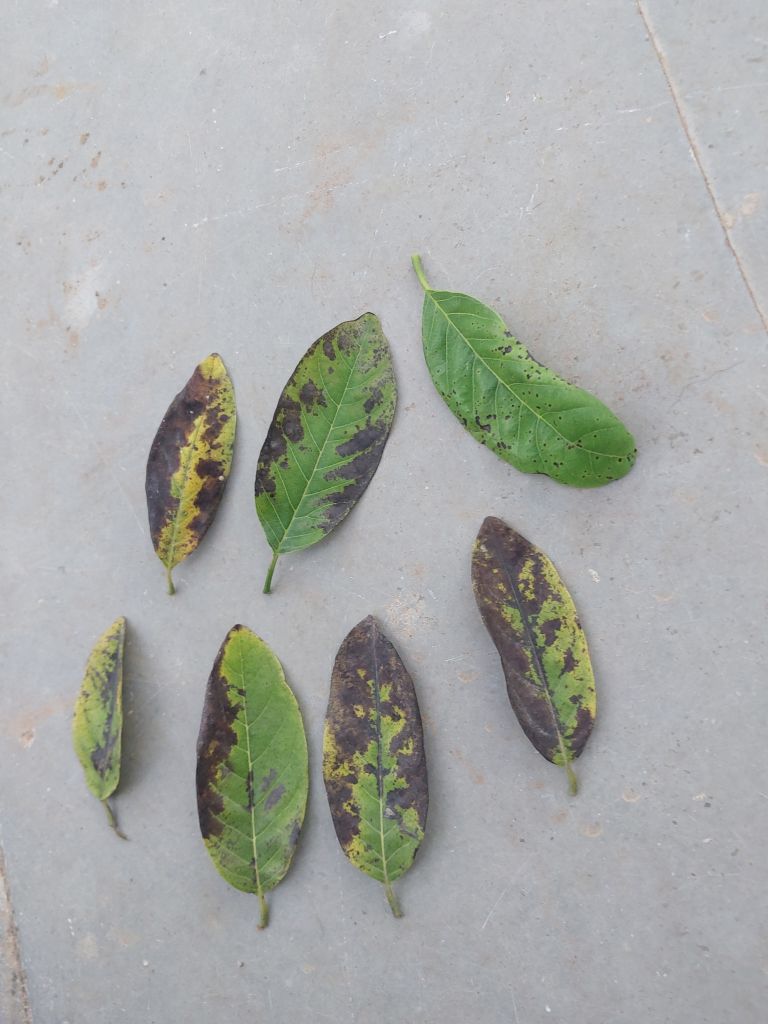
Disease label: Leaf spot on Leaves